Stand development

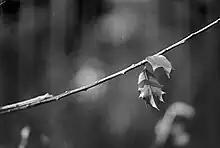
Insufficient agitation can cause streaks on the negative, where developing fluid has settled through the sprocket holes

Without agitation stand development can suffer from "bromide drag". The developing process produces bromide ions, which settle towards the bottom of the developing tank. In doing so they create streaks of uneven development on the surface of the film. In the example to the right the developing fluid has filtered through the sprocket holes of a frame of 35mm film, producing streaks of overdevelopment that would have been masked with more agitation.